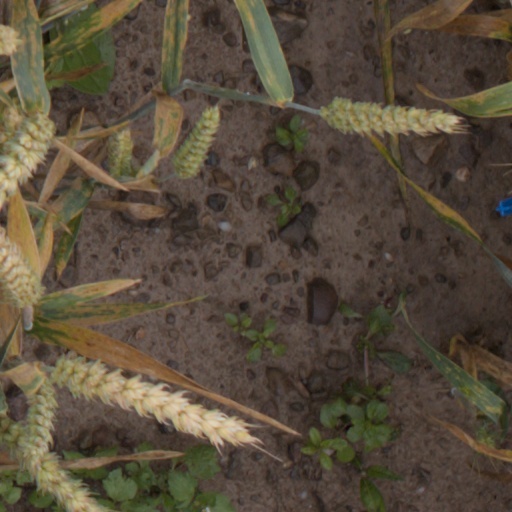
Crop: wheat